Impact Wrestling Sacrifice (2020)

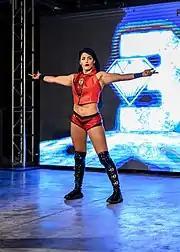
Tessa Blanchard was the Impact World Champion heading into the main event of Sacrifice.

The event featured professional wrestling matches that involve different wrestlers from pre-existing scripted feuds and storylines. Wrestlers portrayed villains, heroes, or less distinguishable characters in the scripted events that built tension and culminated in a wrestling match or series of matches played out on Impact's weekly television program.